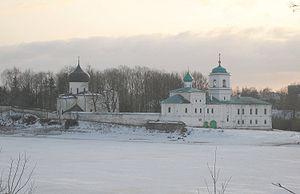
Le monastère de la Transfiguration-du-Sauveur ou monastère de la Miroja est un ancien monastère orthodoxe masculin datant du XIIᵉ siècle. Il se trouve à Pskov, en Russie, au bord de la rivière Miroja et de la rivière Velikaïa. Il est célèbre par les fresques de son église collégiale. C'est un ensemble architectural protégé par l'État depuis le 30 août 1960.
La liste des châteaux en Russie est non exhaustive, et regroupe des châteaux fortifiés et monastères fortifiés construits en Russie. Elle ne prend pas en compte les châteaux d'agréments, les résidences impériales et les palais princiers ou particuliers.